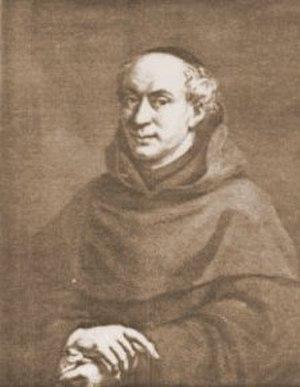
Jean Truchet, en religion le Père Sébastien est un inventeur français dans le domaine des mathématiques, de l'hydraulique, du graphisme et de la typographie, né à Lyon en 1657, et mort à Paris le 5 février 1729.